La Pas Ma La

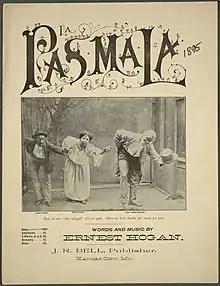

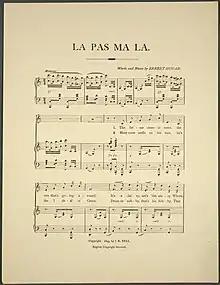

"La Pas Ma La" is a composition published by minstrel performer Ernest Hogan in 1895 and recognized as the first published ragtime work. With his troupe, the Georgia Graduates, Hogan created a comedy dance called the "Pasmala" consisting of a walk forward with three steps back, and in 1895 composed and published a song based on this dance. The song's chorus was: